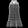
Label: Dress